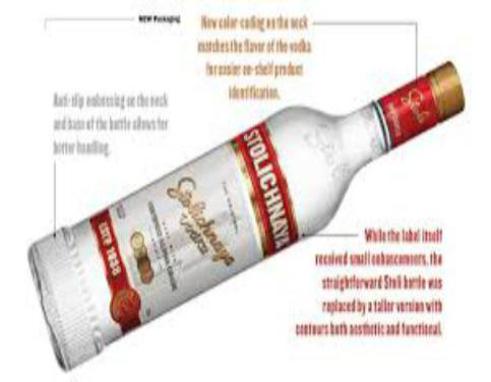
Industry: Food